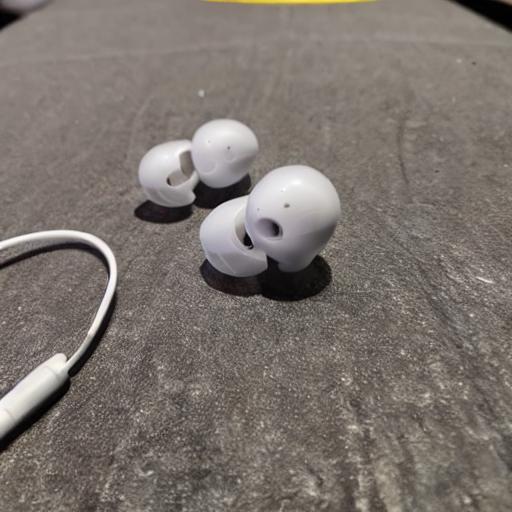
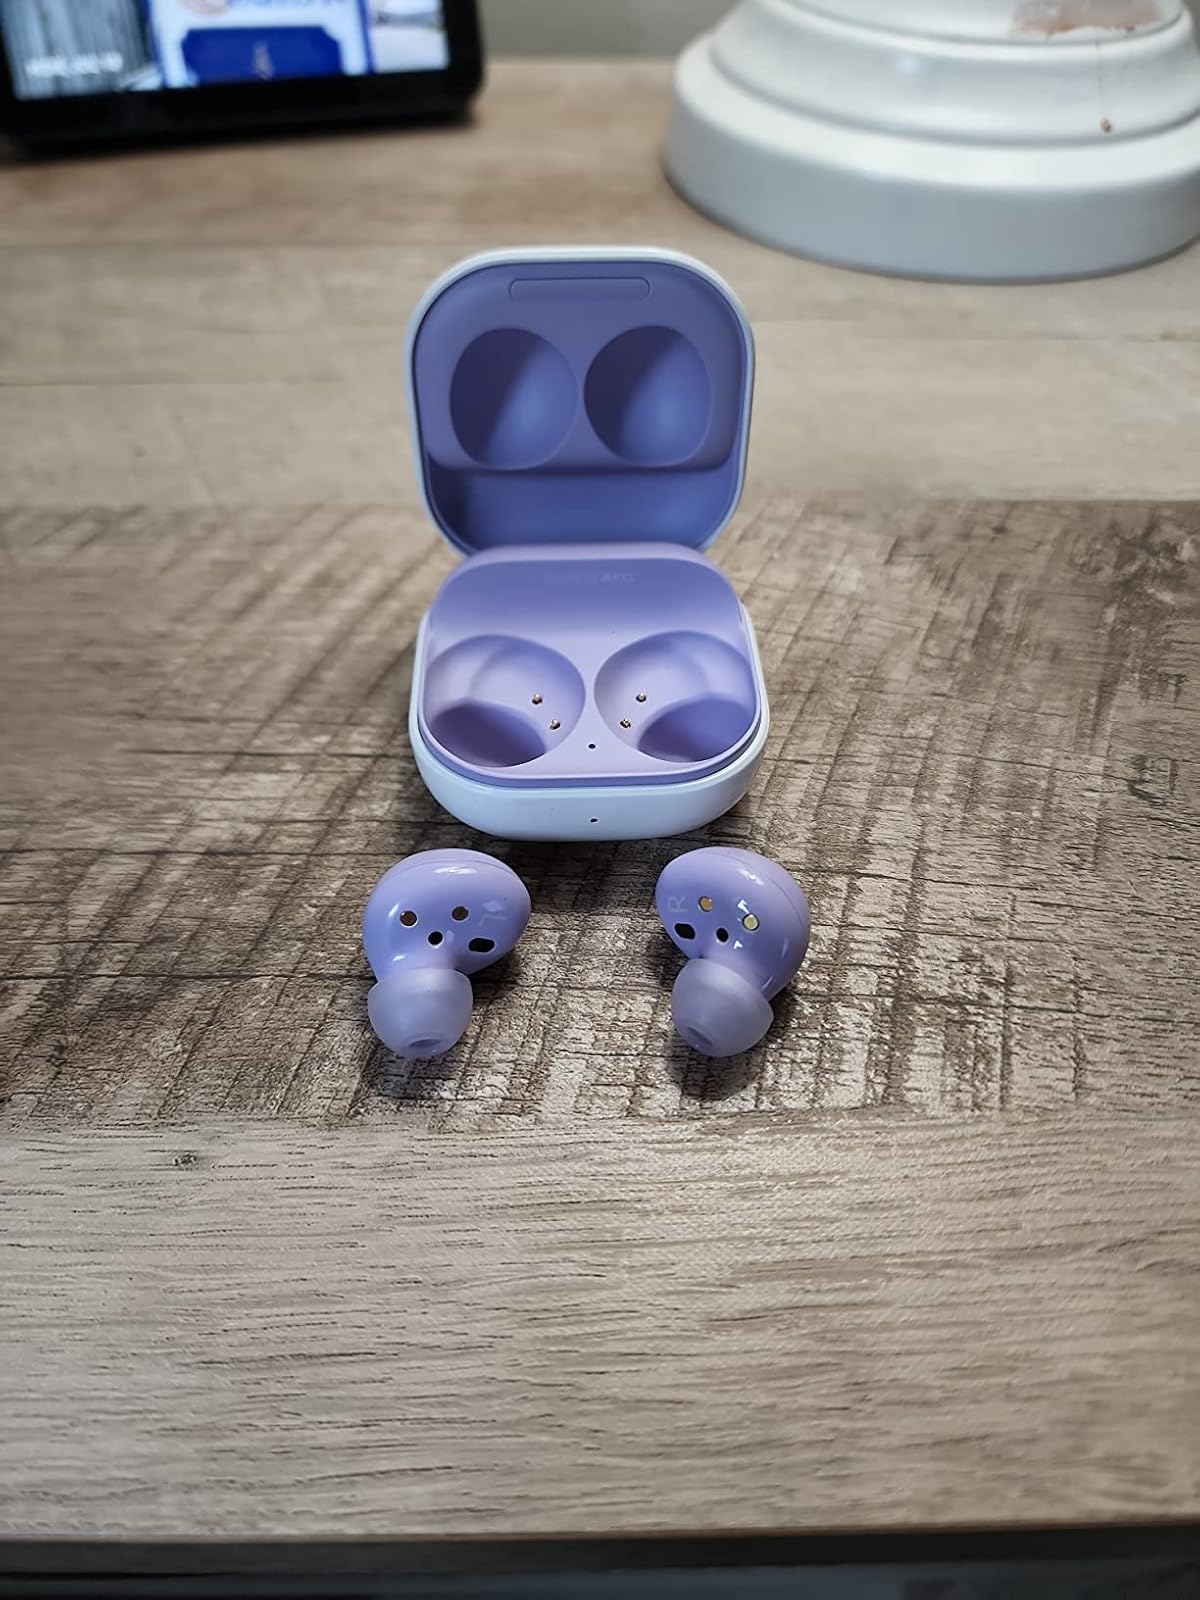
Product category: earbuds
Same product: no